Sambirano River

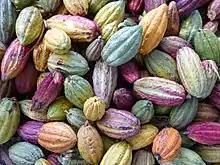
Cocoa fruits from Madagascar

The valley of the Sambirano is the main cocoa producing area of Madagascar. 60% (or 7500 to 10 000 tons yearly) provide from this area. There is an unpaved piste from Ambanja to Marovato, via Benavony, Ambodimanga Ramena, Bemaneviky Ouest, Maevatanana that is hardly practicable.